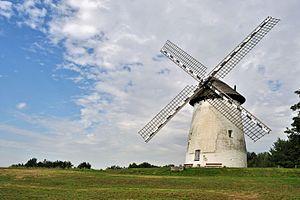
Krefeld (Rhénanie-du-Nord-Westphalie, Allemagne) – quartier Traar – le moulin d'Egelsberg
Krefeld est une ville d'Allemagne, située dans le land de Rhénanie-du-Nord-Westphalie. Jusque vers 1900 environ, le nom de la ville était orthographié « Crefeld ». Sa population se monte à 221 864 habitants